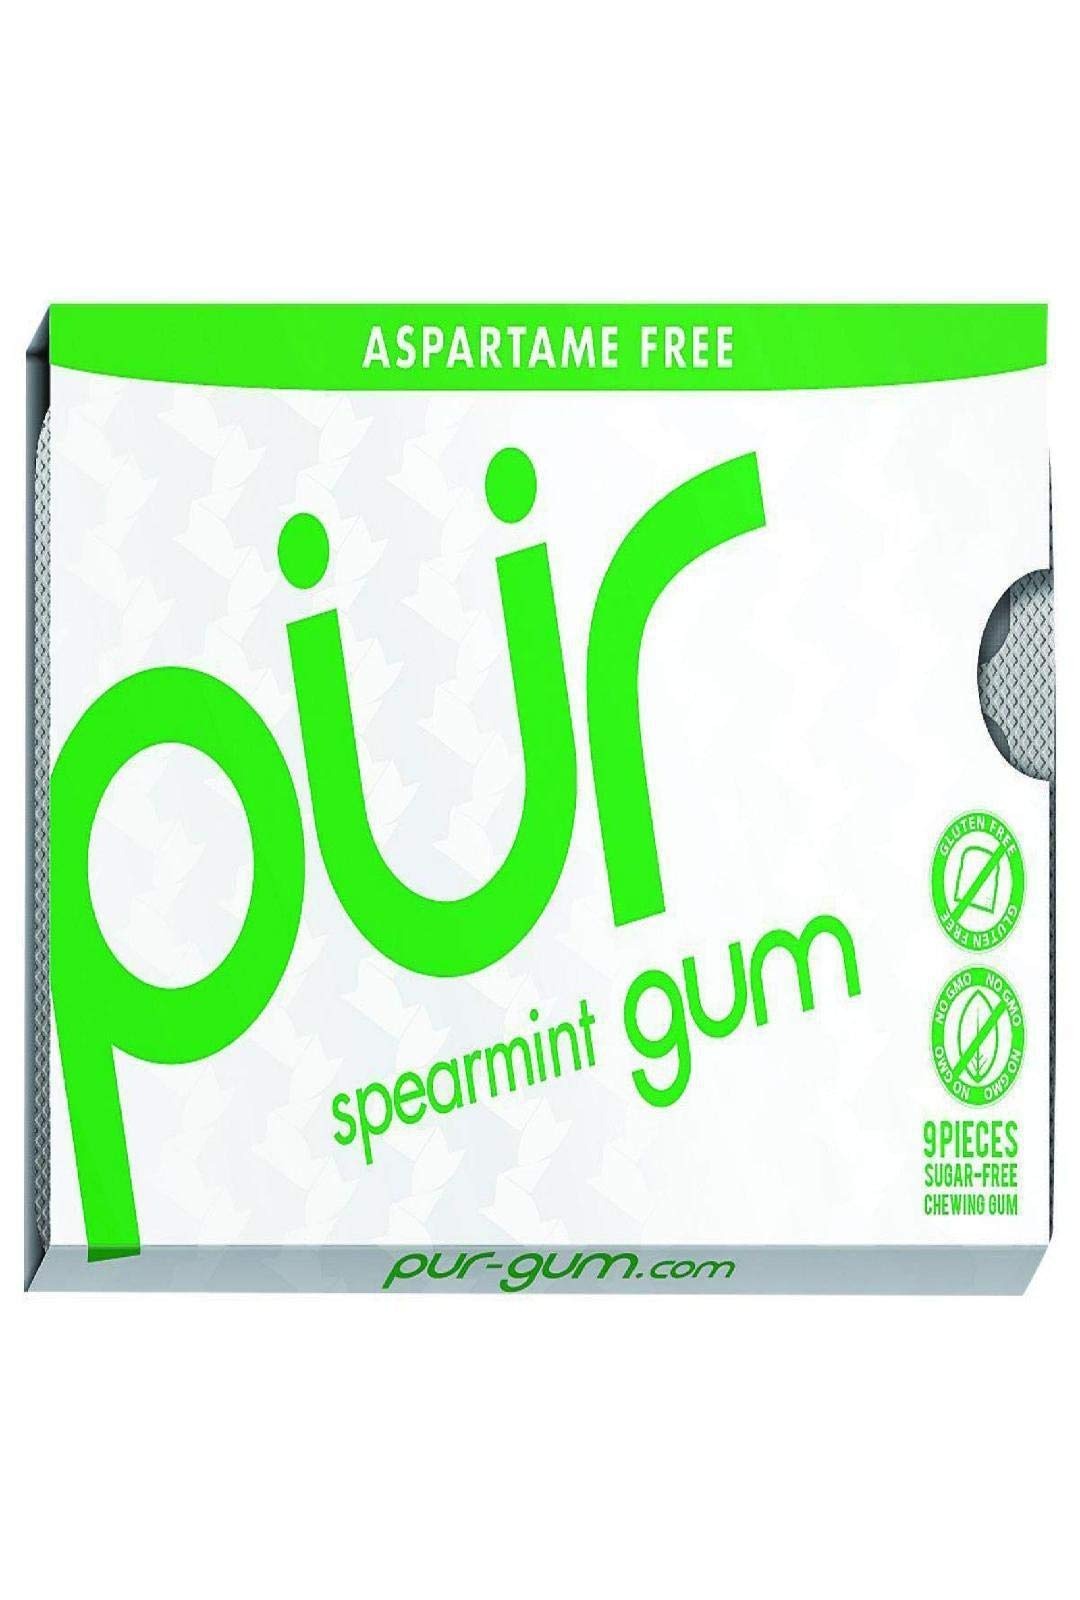
Item Name: PUR Gum - 9pc Blister - Spearmint
Bullet Point 1: SPEARMINT: This sugar free gum is refreshing & has a minty flavor to liven your taste buds. Keep your mouth feeling fresh with an intense burst of classic spearmint flavor. Comes in a blister pack
Bullet Point 2: KICK ASPARTAME: Aspartame free & Sugar free gum that is naturally sweetened with 100% xylitol. Xylitol is an all-natural sugar alcohol that looks and tastes just like sugar, yet has 40% fewer calories
Bullet Point 3: ALLERGEN FREE GUM: PUR Gum is made just for you. We are Vegan, Aspartame Free, Non-GMO, Sugar Free, Gluten Free, Soy Free, Nut & Peanut Free, Keto Friendly, and Swiss Made
Bullet Point 4: OUR MISSION: PUR creates products with the highest quality ingredients to help you make simple substitutions so that your everyday decisions to live a healthier lifestyle are effortless
Value: 9.0
Unit: Count

Price: 4.55